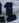
Number: 1